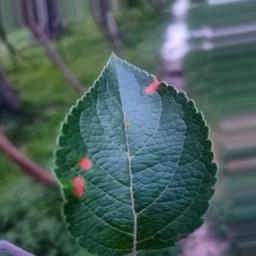
Label: Alternaria